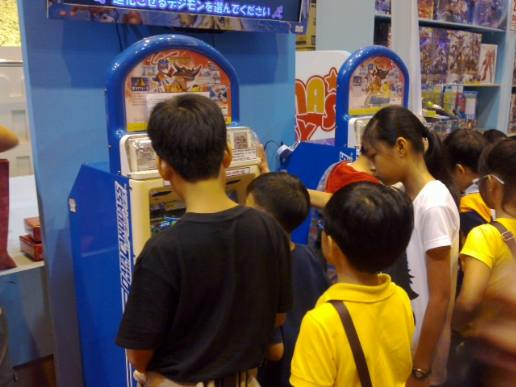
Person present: Yes